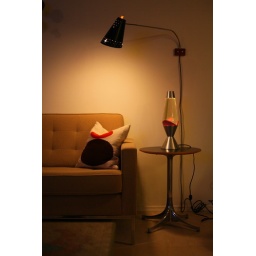
1950s modern wall lamp I just installed in the living room